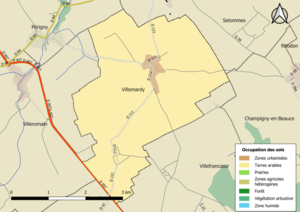
Carte des infrastructures et de l’occupation des sols en 2018 de la commune de fr:Villemardy (France).
Villemardy est une commune française située dans le département de Loir-et-Cher, en région Centre-Val de Loire.